John Olver

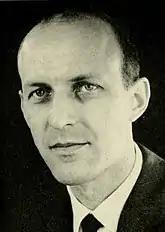
Olver during his tenure in the Massachusetts House of Representatives

Olver was born on September 3, 1936, in Honesdale, Pennsylvania, the son of Helen Marguerite (née Fulleborn) and Thomas Horace Olver. His paternal grandparents were of English descent, and his maternal grandparents were German. Olver grew up on his father's farm, where the two tended cows, while his mother ran a boarding house which served families from Philadelphia and New York City. Olver graduated from high school when he was 15 and enrolled in Rensselaer Polytechnic Institute, where he earned a Bachelor of Science in chemistry at the age of 18. After earning his undergraduate degree, Olver went on to earn a Master of Science in chemistry from Tufts University in 1956 and a Doctor of Philosophy in chemistry from the Massachusetts Institute of Technology in 1961.